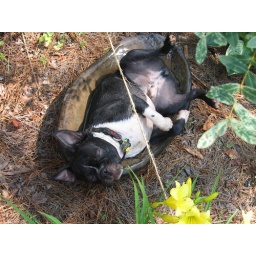
Rex in bird bath